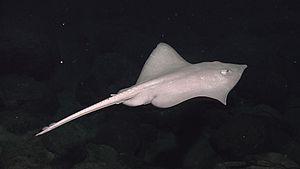
Le Okeanos Explorer est un navire océanographique de la National Oceanic and Atmospheric Administration, administration fédérale américaine d'exploration marine. Acheté en 2008 à l'United States Navy, un navire de surveillance maritime auxillaire de la classe Stalwart équipé d'une flûte sismique, il est destiné à l'exploration des abysses et à l'océanographie, grâce à sa capacité à accueillir un sous-marin de profondeurs extrêmes (Véhicule sous-marin téléguidé).